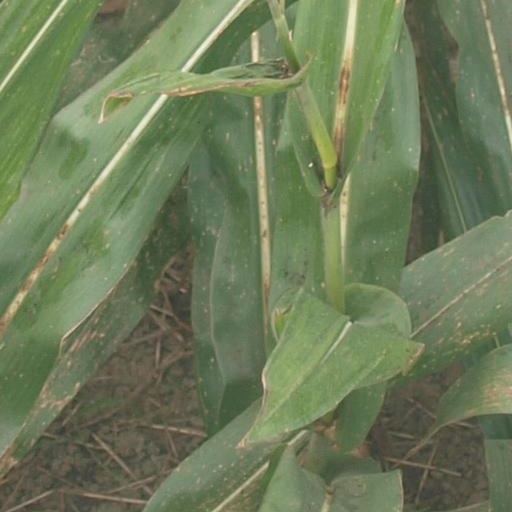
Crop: maize; corn